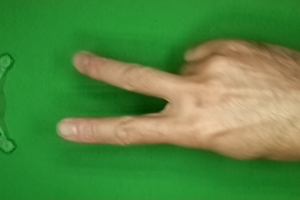
Label: scissors